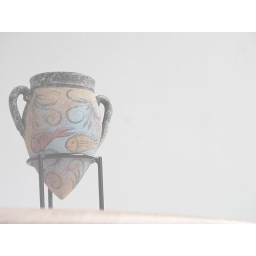
Taken using maximum zoom, against a white wall to give it a product look